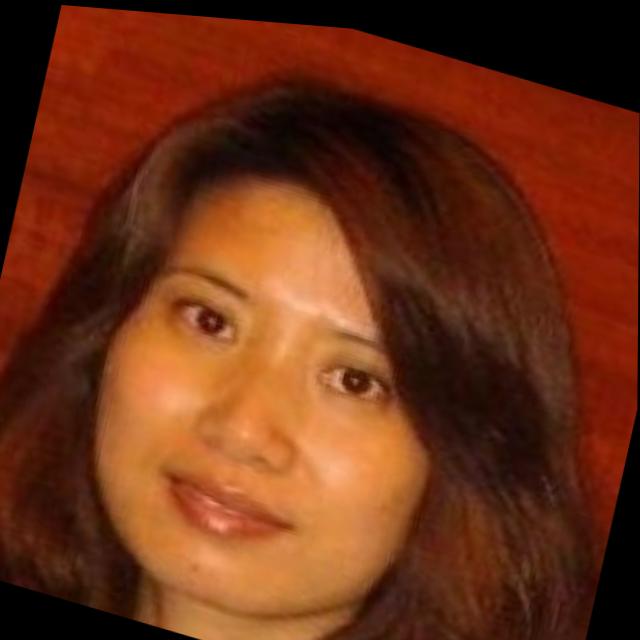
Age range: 21-44